Pittsburgh Penguins

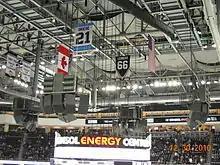
The banners of numbers retired by the Penguins franchise (pictured prior to the retirement of Jagr's jersey) hang in the rafters of PPG Paints Arena; prior to the Jagr ceremony, the banners were replaced with new ones that had Lemieux with gold numbers on a black background while Briere was given a blue background.

"Note: GP = Games played, W = Wins, L = Losses, T = Ties, OTL = Overtime Losses, Pts = Points, GF = Goals for, GA = Goals against"